Alfreton Hall

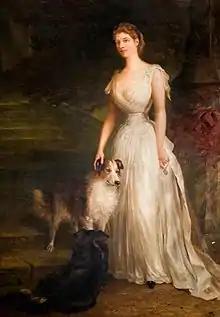
Ellen Mary Palmer-Morewood who became the Countess of Shrewsbury.

In 1882 Charles was involved in a dispute with his four younger brothers and was described in numerous newspapers. In 1881, a Christmas party was held at Alfreton Hall where Charles invited his four brothers. After the meal they all retired to the library where the host was set upon by the four brothers, one of whom had a revolver. They tried to force him to sign over outstanding inheritances, and it was claimed that they had drawn lots to decide who would kill him should he not agree. However, he did not yield, and although he was not shot he was found naked and bleeding by his servants. He lodged charges against his brothers, who all skipped bail and went abroad. At the same time this scandal was occurring the sister of these brothers Ellen Mary Palmer-Morewood who had married Alfred Miller Mundy deserted this family and eloped with Charles John Chetwynd-Talbot, the Earl of Shrewsbury.